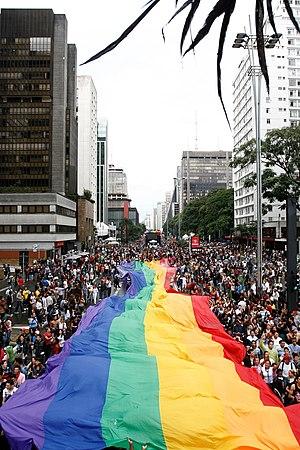
Les droits des personnes LGBT au Brésil se sont accrus depuis la fin de la dictature militaire au Brésil.